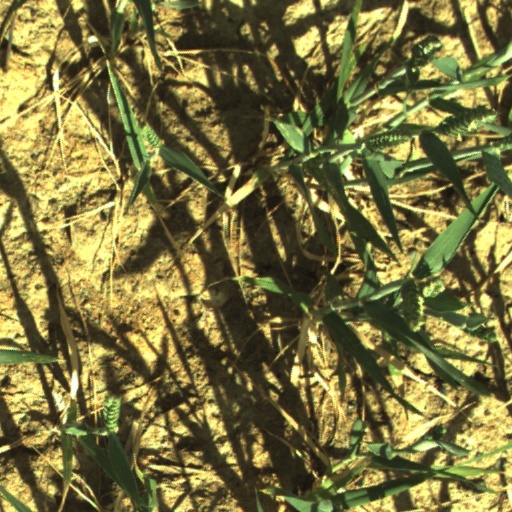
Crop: wheat